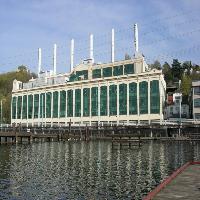
Weather: sun or clear